Question: Please indicate a possible affordance area of jump_skateboard that can be used for standing with feet
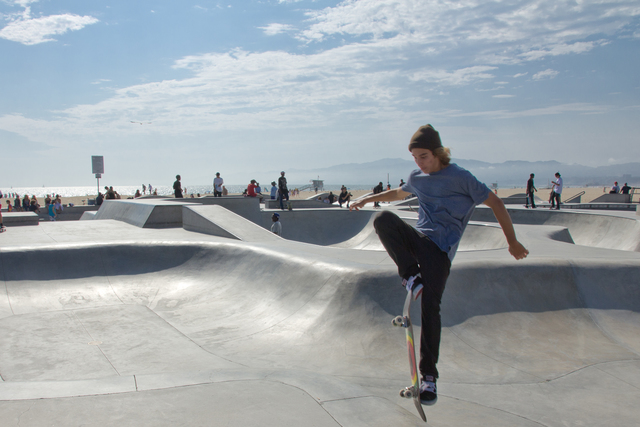
Answer: [388.871, 274.433, 425.719, 425.737]